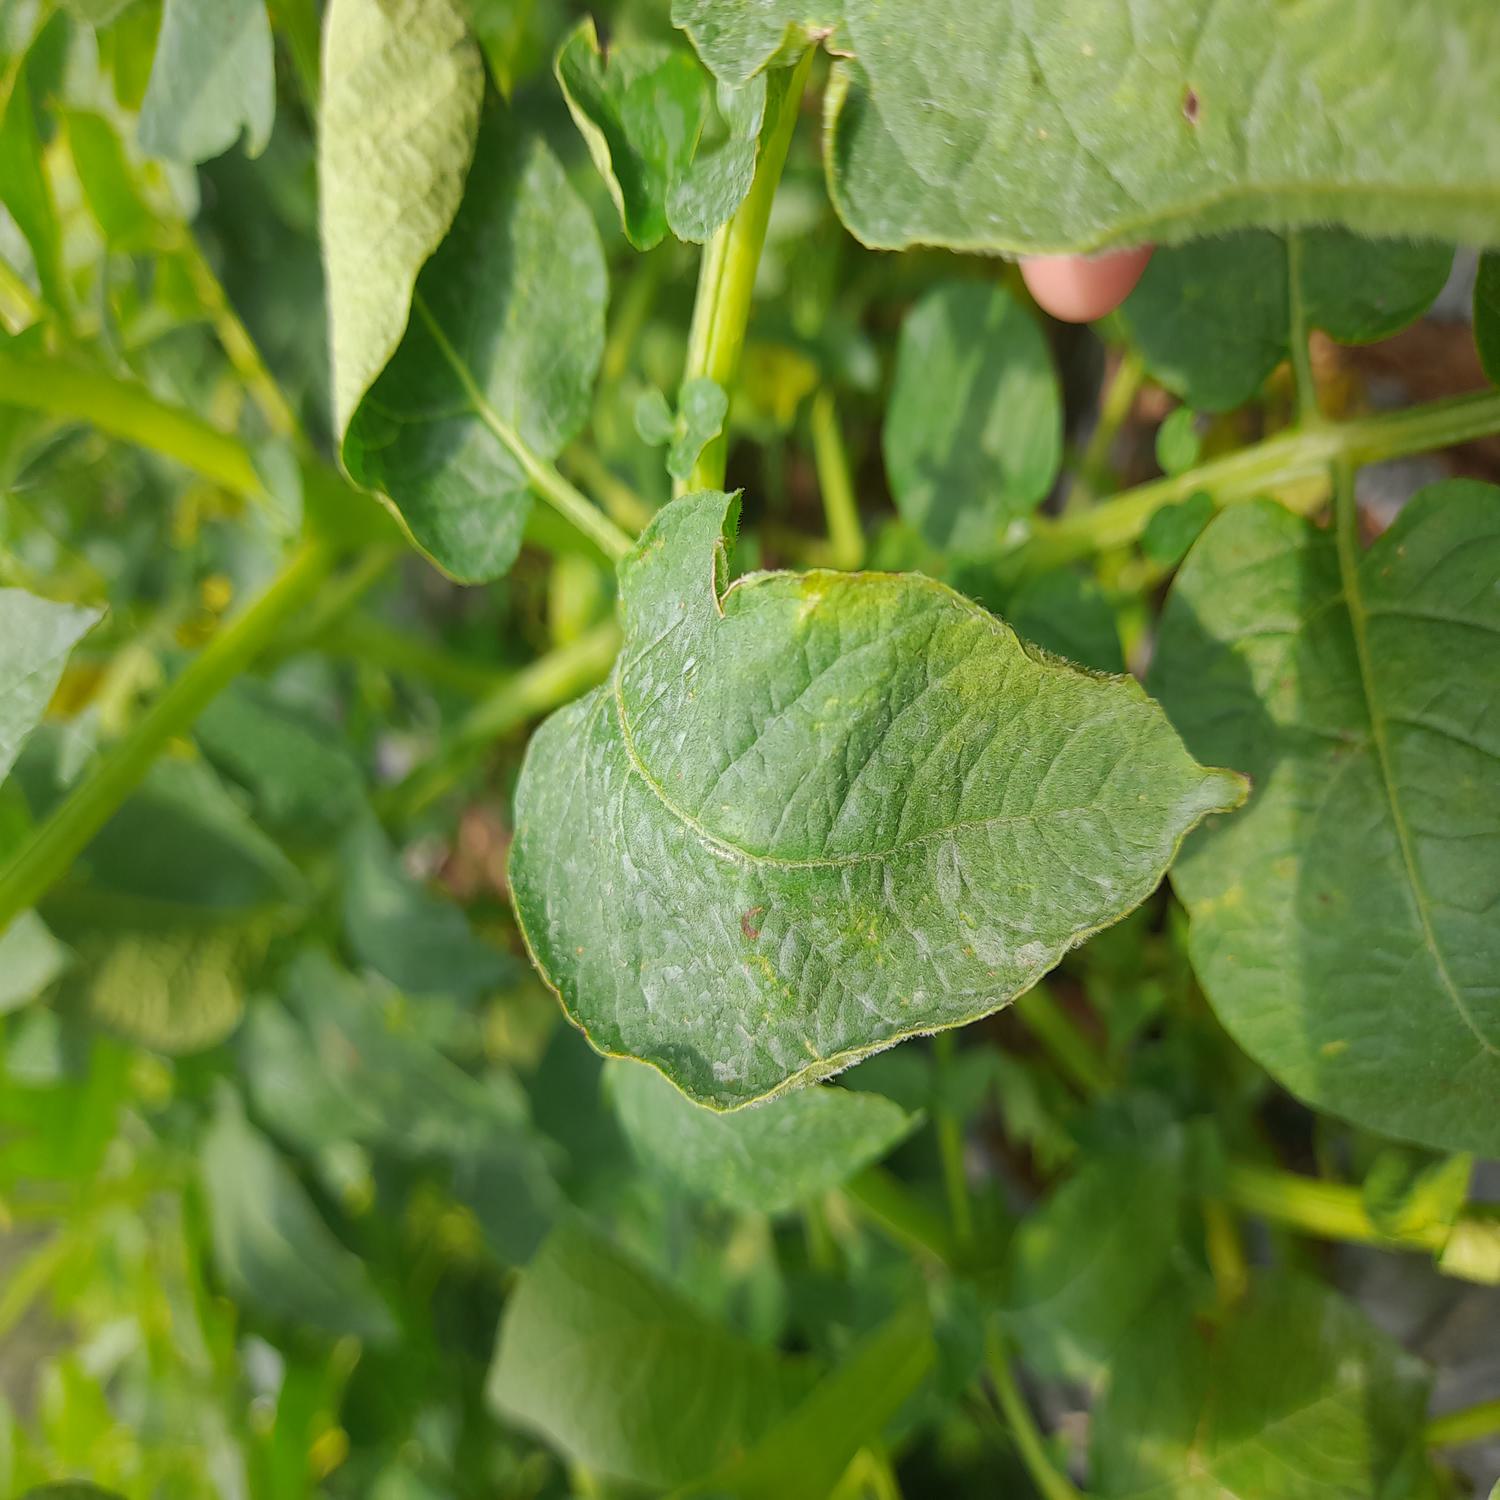
Etiqueta: Virus